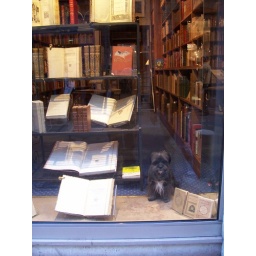
cute doggie in the window